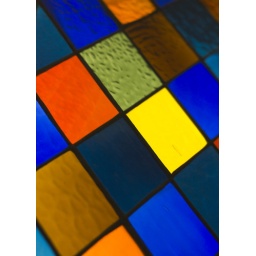
Stained glass window in the Apple Technology Resource Building at Cedarville University